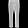
Label: Trouser